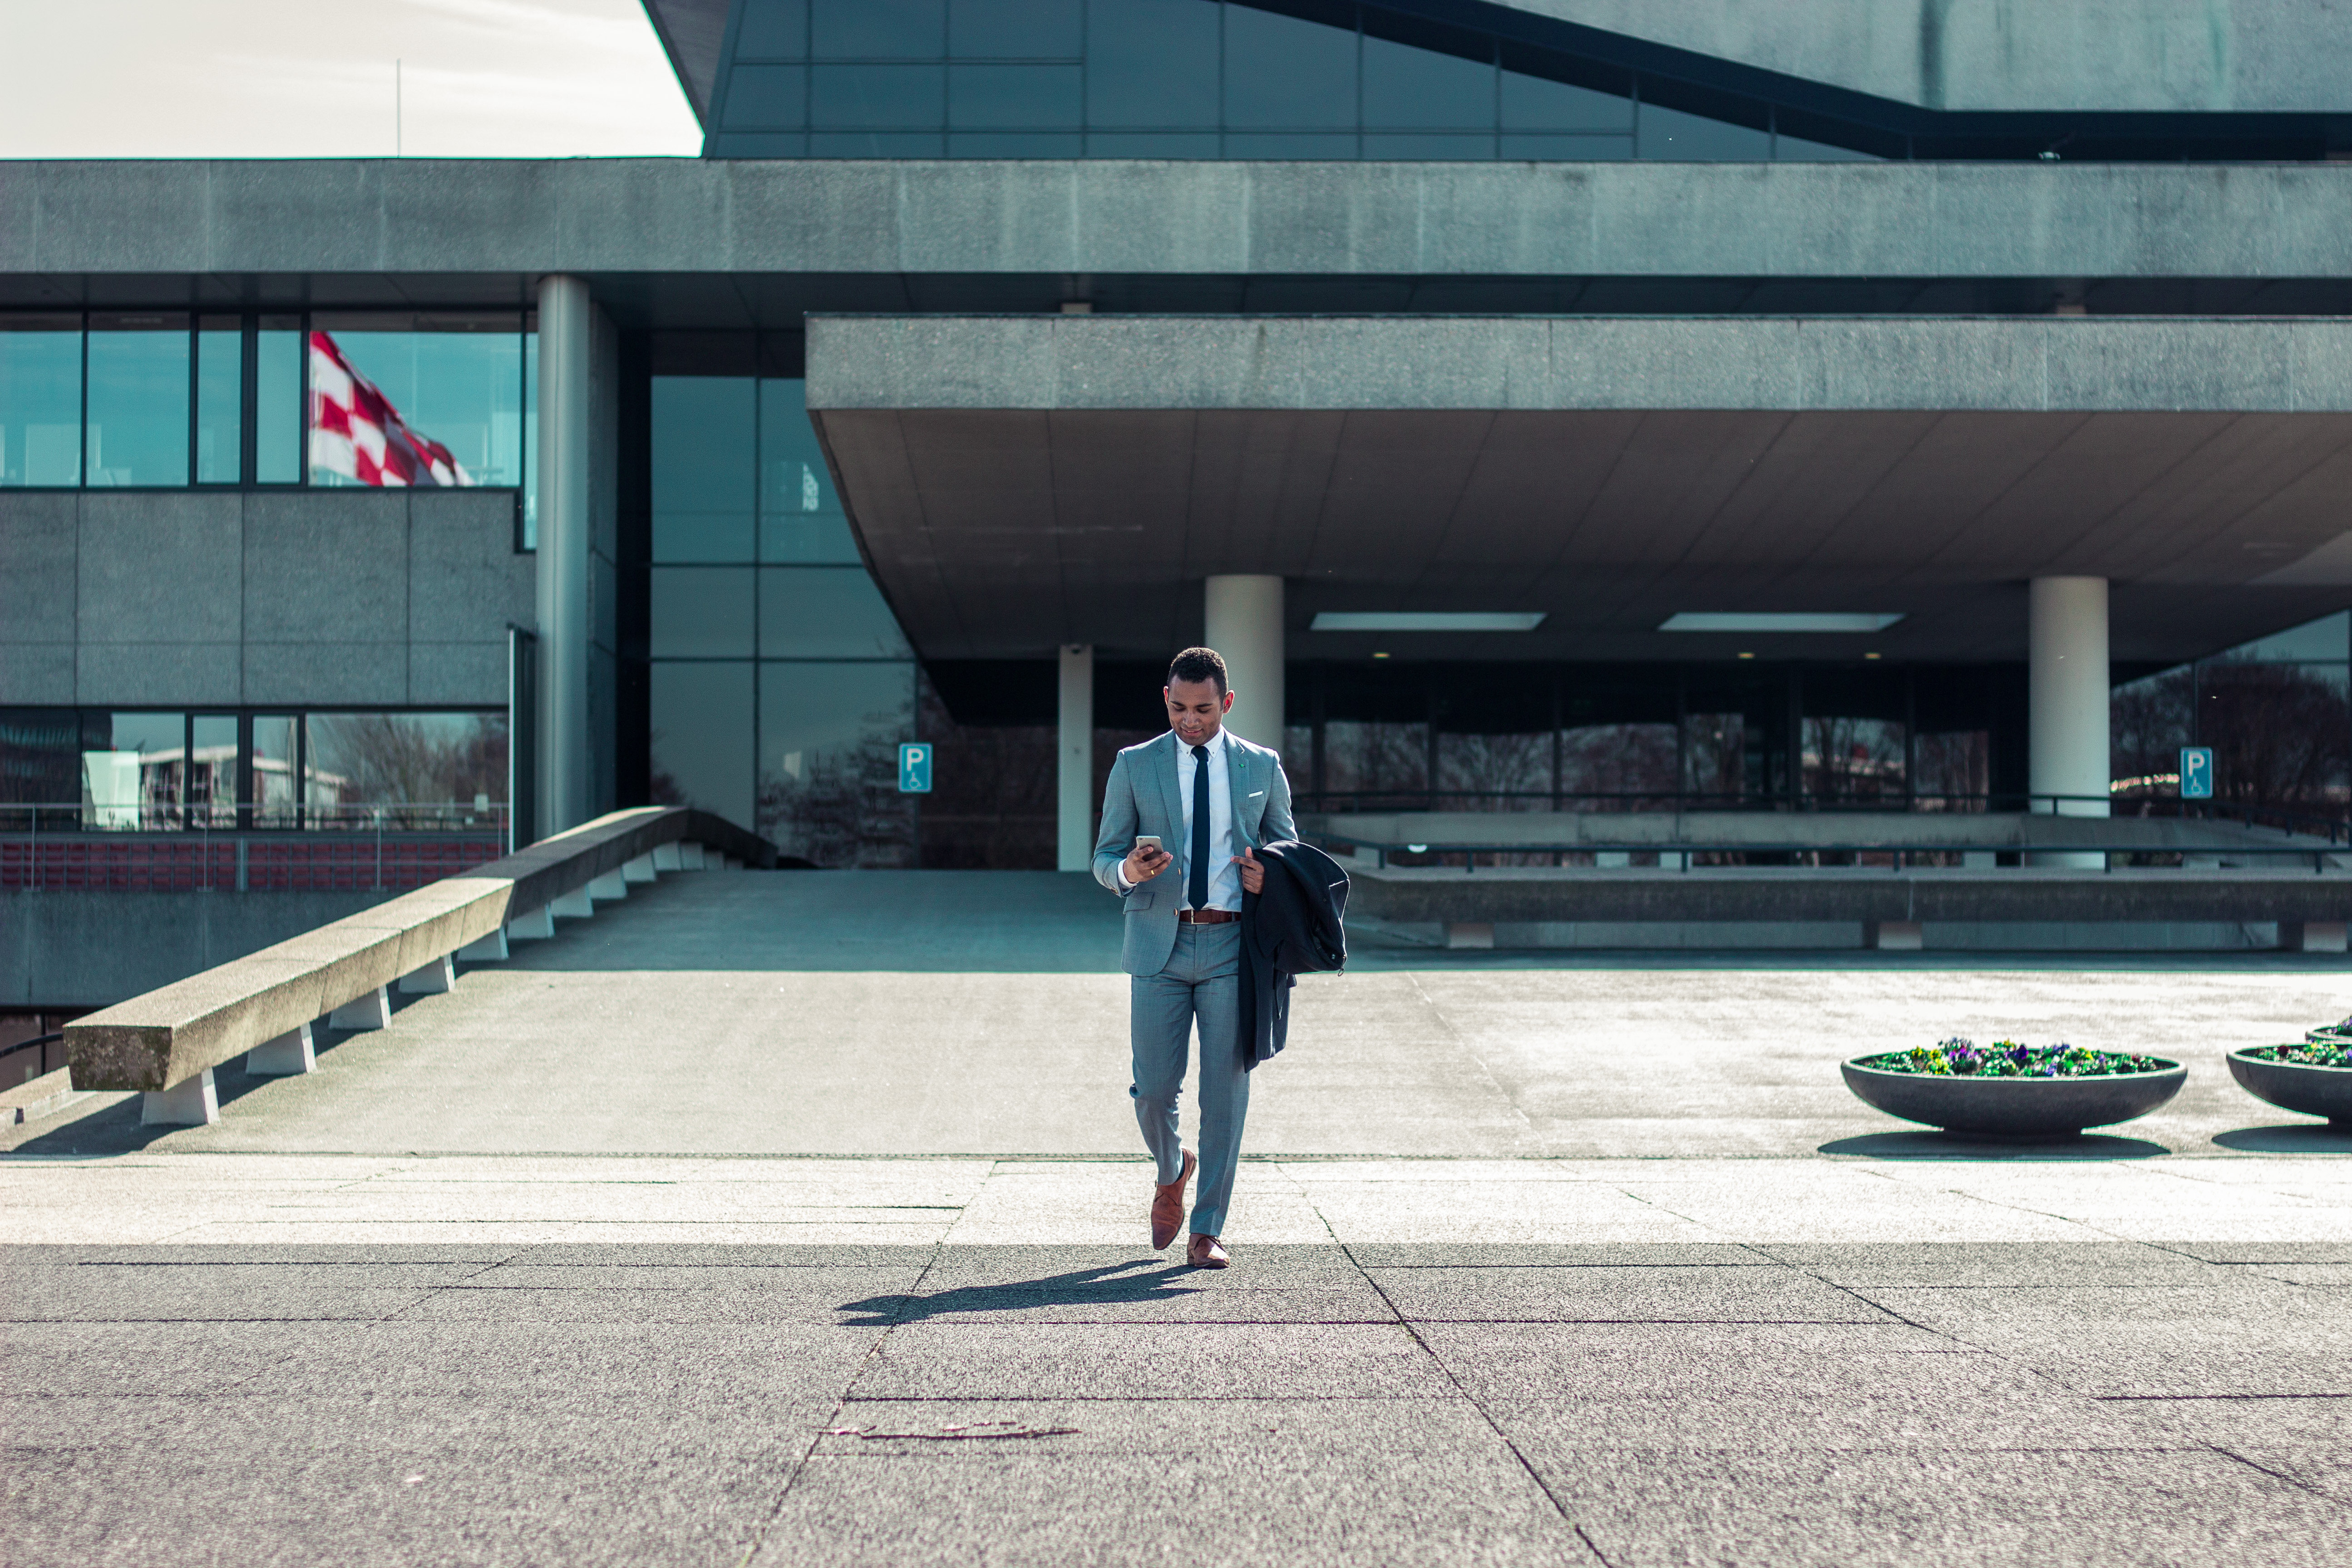
pedestrian, structure, subway, transport, vehicle, stadium, public transport, infrastructure, sport venue